Maritime history of Europe

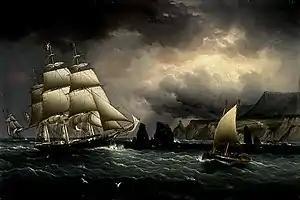
The Clipper Ship "Flying Cloud" off the Needles, Isle of Wight, off the southern English coast. Painting by James E. Buttersworth

The Maritime history of Europe represents the era of recorded human interaction with the sea in the northwestern region of Eurasia in areas that include shipping and shipbuilding, shipwrecks, naval battles, and military installations and lighthouses constructed to protect or aid navigation and the development of Europe.